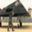
Label: airplane